Giancarlo Stanton

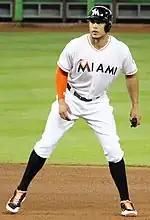
Stanton with the Marlins in 2014

On April 18, Stanton hit a walk-off grand slam home run against the Seattle Mariners. Against the San Diego Padres, Stanton hit what was estimated to be the longest home run in Marlins Park history. Stanton hit his 154th career home run with the Marlins, tying the franchise career record with Dan Uggla. On September 11, Stanton was hit by a pitch in the face by Milwaukee Brewers pitcher Mike Fiers, and was at first expected to resume play, but subsequent examination determined the injury was more serious. The impact resulted in multiple facial fractures, lacerations, and dental damage. On September 17, the Marlins announced that Stanton would shut down the rest of the 2014 season. In 145 games, Stanton batted .288 with 37 home runs, 105 RBIs, 94 walks (24 intentional), a .555 slugging percentage, and a .950 OPS. He finished second in MVP voting to winner Clayton Kershaw.